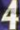
Number: 4